List of Formula E champions

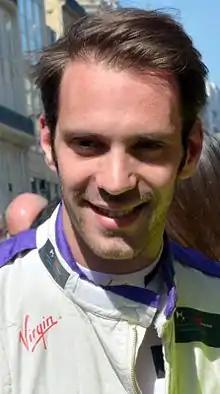

Formula E is a single-seater motorsport championship that uses only electric cars. The series is promoted and owned by Formula E Holdings and administered by the global governing body of motorsport, the Fédération Internationale de l'Automobile (FIA), since its inception in 2014. The Formula E season consists of a series of races, known as ePrix, held usually in city centres, and in a few cases on permanent racing circuits. Points are awarded based on individual race results as well as for earning pole position in qualifying, setting the fastest lap in the group stage, and fastest lap during the race, with the highest tally of points winning the respective championship or trophy. The two main awards in the series are the Drivers' Championship and the Teams' Championship. A driver and team secures the Championship each season when it is no longer mathematically possible for another driver and team to beat them no matter the outcome of the remaining races, although it is not officially awarded until the FIA Prize Giving Ceremony that is held after the season has ended.